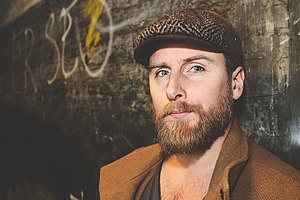
Sonja Hald / Baggrund
Jonas Dahl
Sonja Hald er en dansksproget rockgruppe, dannet i august 2012 i Aarhus. Bandet består, trods det feminine navn, udelukkende af mænd. Bandnavnet er et anagram, der bygger på bogstaverne i forsanger Jonas Dahls navn.